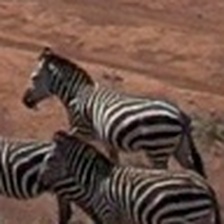
Pose orientation: left